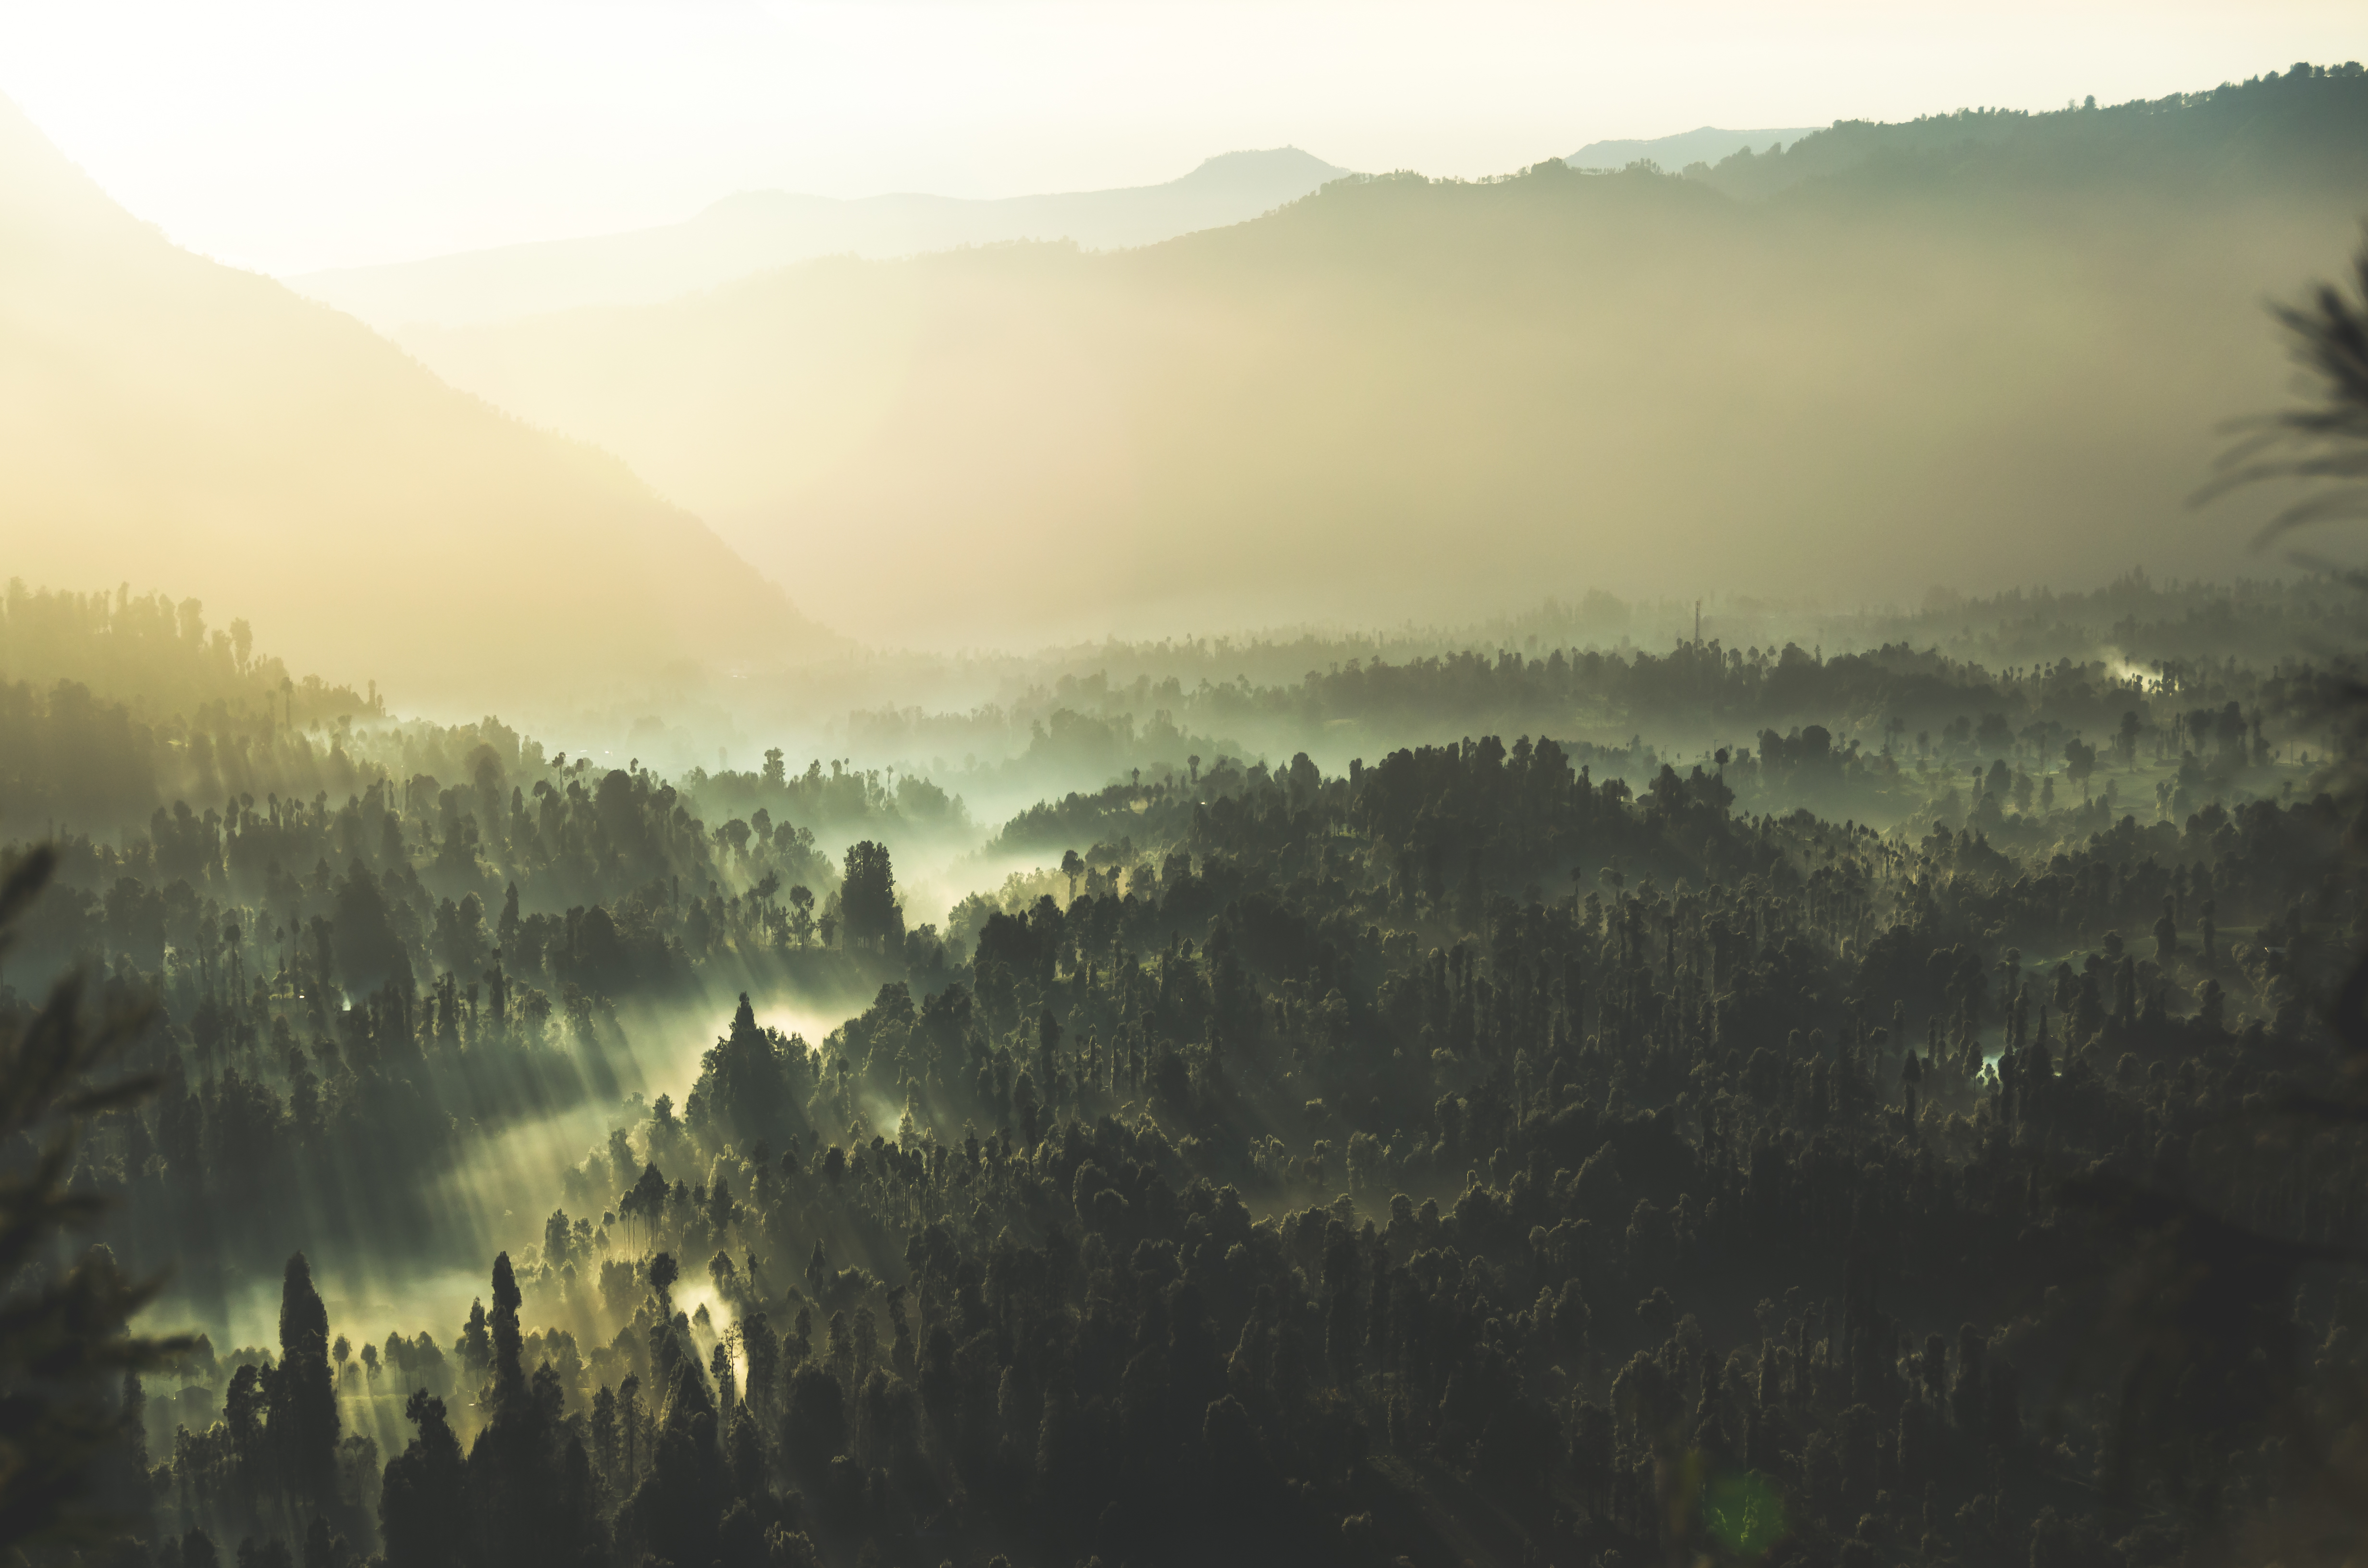
landscape, tree, nature, forest, wilderness, mountain, cloud, fog, sunrise, sunset, mist, sunlight, morning, leaf, hill, dawn, atmosphere, mountain range, dusk, evening, reflection, weather, haze, atmospheric phenomenon, mountainous landforms